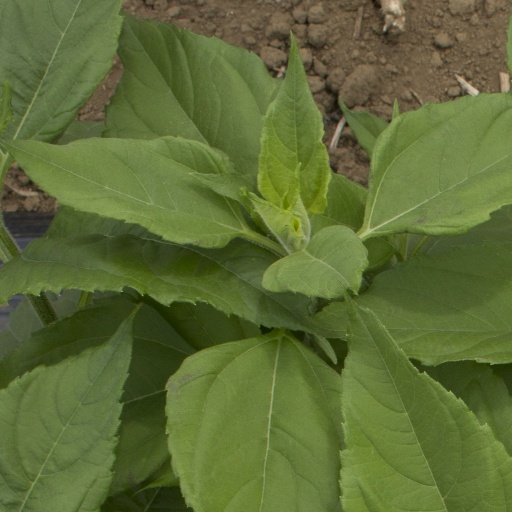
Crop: Jerusalem artichoke